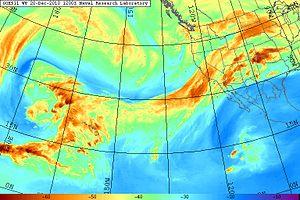
Une rivière atmosphérique est un corridor étroit ou filament d'humidité concentrée dans l'atmosphère. Ce phénomène consiste en bandes étroites de transport de vapeur d'eau, typiquement le long des frontières entre les grandes zones de circulation d'air, incluant des zones frontales en association avec les cyclones extra-tropicaux qui se forment au-dessus des océans. Ces rivières permettent de produire des précipitations plus importantes que la moyenne lorsqu'elles sont associées à des dépressions des latitude moyennes.